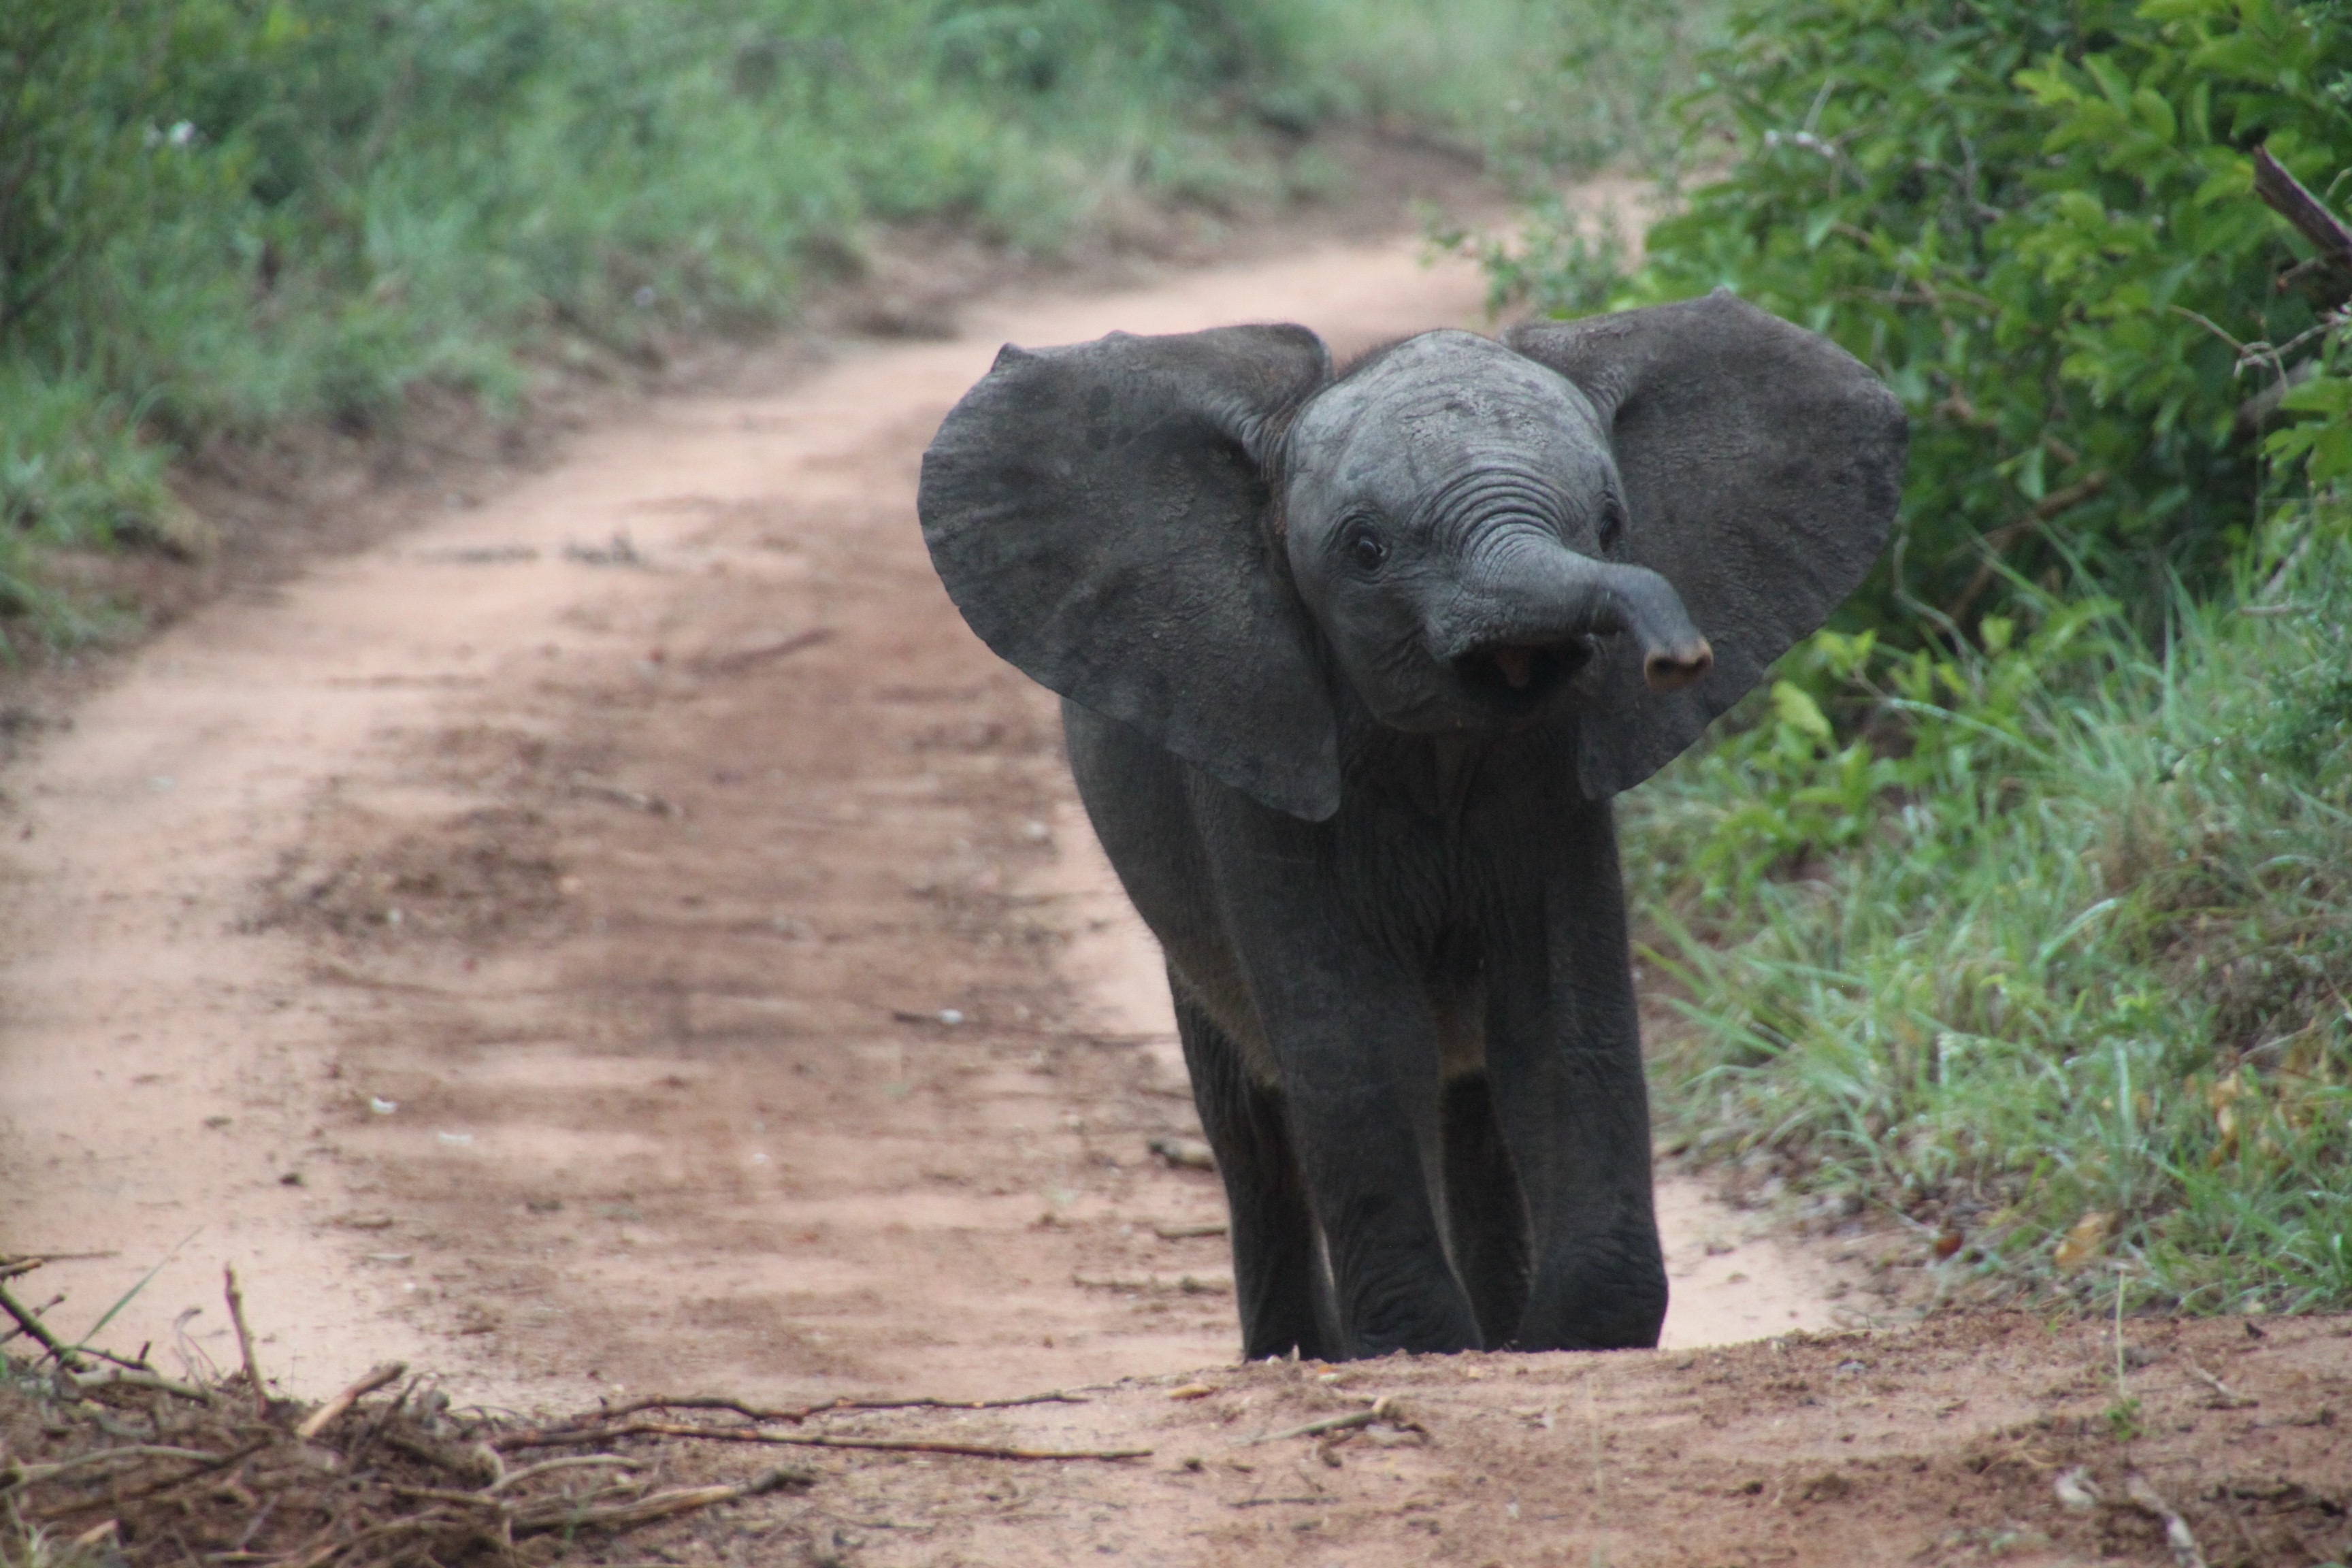
nature, adventure, wildlife, zoo, mammal, fauna, elephant, animals, safari, elephants, south africa, baby elephant, indian elephant, african elephant, cattle like mammal, elephants and mammoths